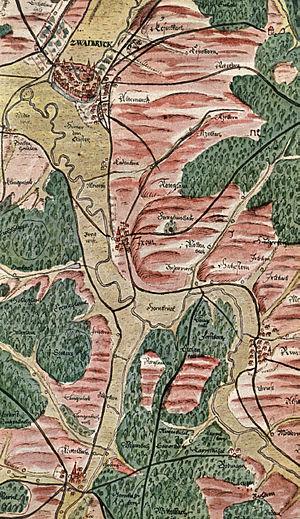
Le comté de Deux-Ponts-Bitche était un comté médiéval dont les territoires englobaient notamment Bitche dans l'actuelle Moselle, et un territoire à l'est de Deux-Ponts/Zweibrücken dans l'actuelle Rhénanie-Palatinat. C’était un fief formé entre 1286, 1295 et 1302 de la partie orientale de l'ancien comté de Deux-Ponts, et de la seigneurie lorraine de Bitche. La fraction venue du comté de Deux-Ponts, Lemberg, était issue d'un partage familial chez les Sarrebruck-Deux-Ponts : la branche cadette, dite eberhardienne, reçut cette partie orientale ; la branche aînée des Sarrebruck-Deux-Ponts, dite walramide, garda la partie occidentale, autour de Deux-Ponts/Zweibrücken jusqu'à son extinction en 1394, avec alors passage aux ducs de Lorraine puis vers 1400 aux Bavière-Palatinat, d'où les Palatinat-Deux-Ponts. Tous ces comtes sont des cadets de la Maison de Sarrebruck issue au XIᵉ siècle des comtes en Saargau. Élevé au rang de principauté du Saint-Empire romain germanique, Deux-Ponts-Bitche subsista jusqu'en 1570 avant d'être partagé entre les héritiers du dernier comte, Jacques.